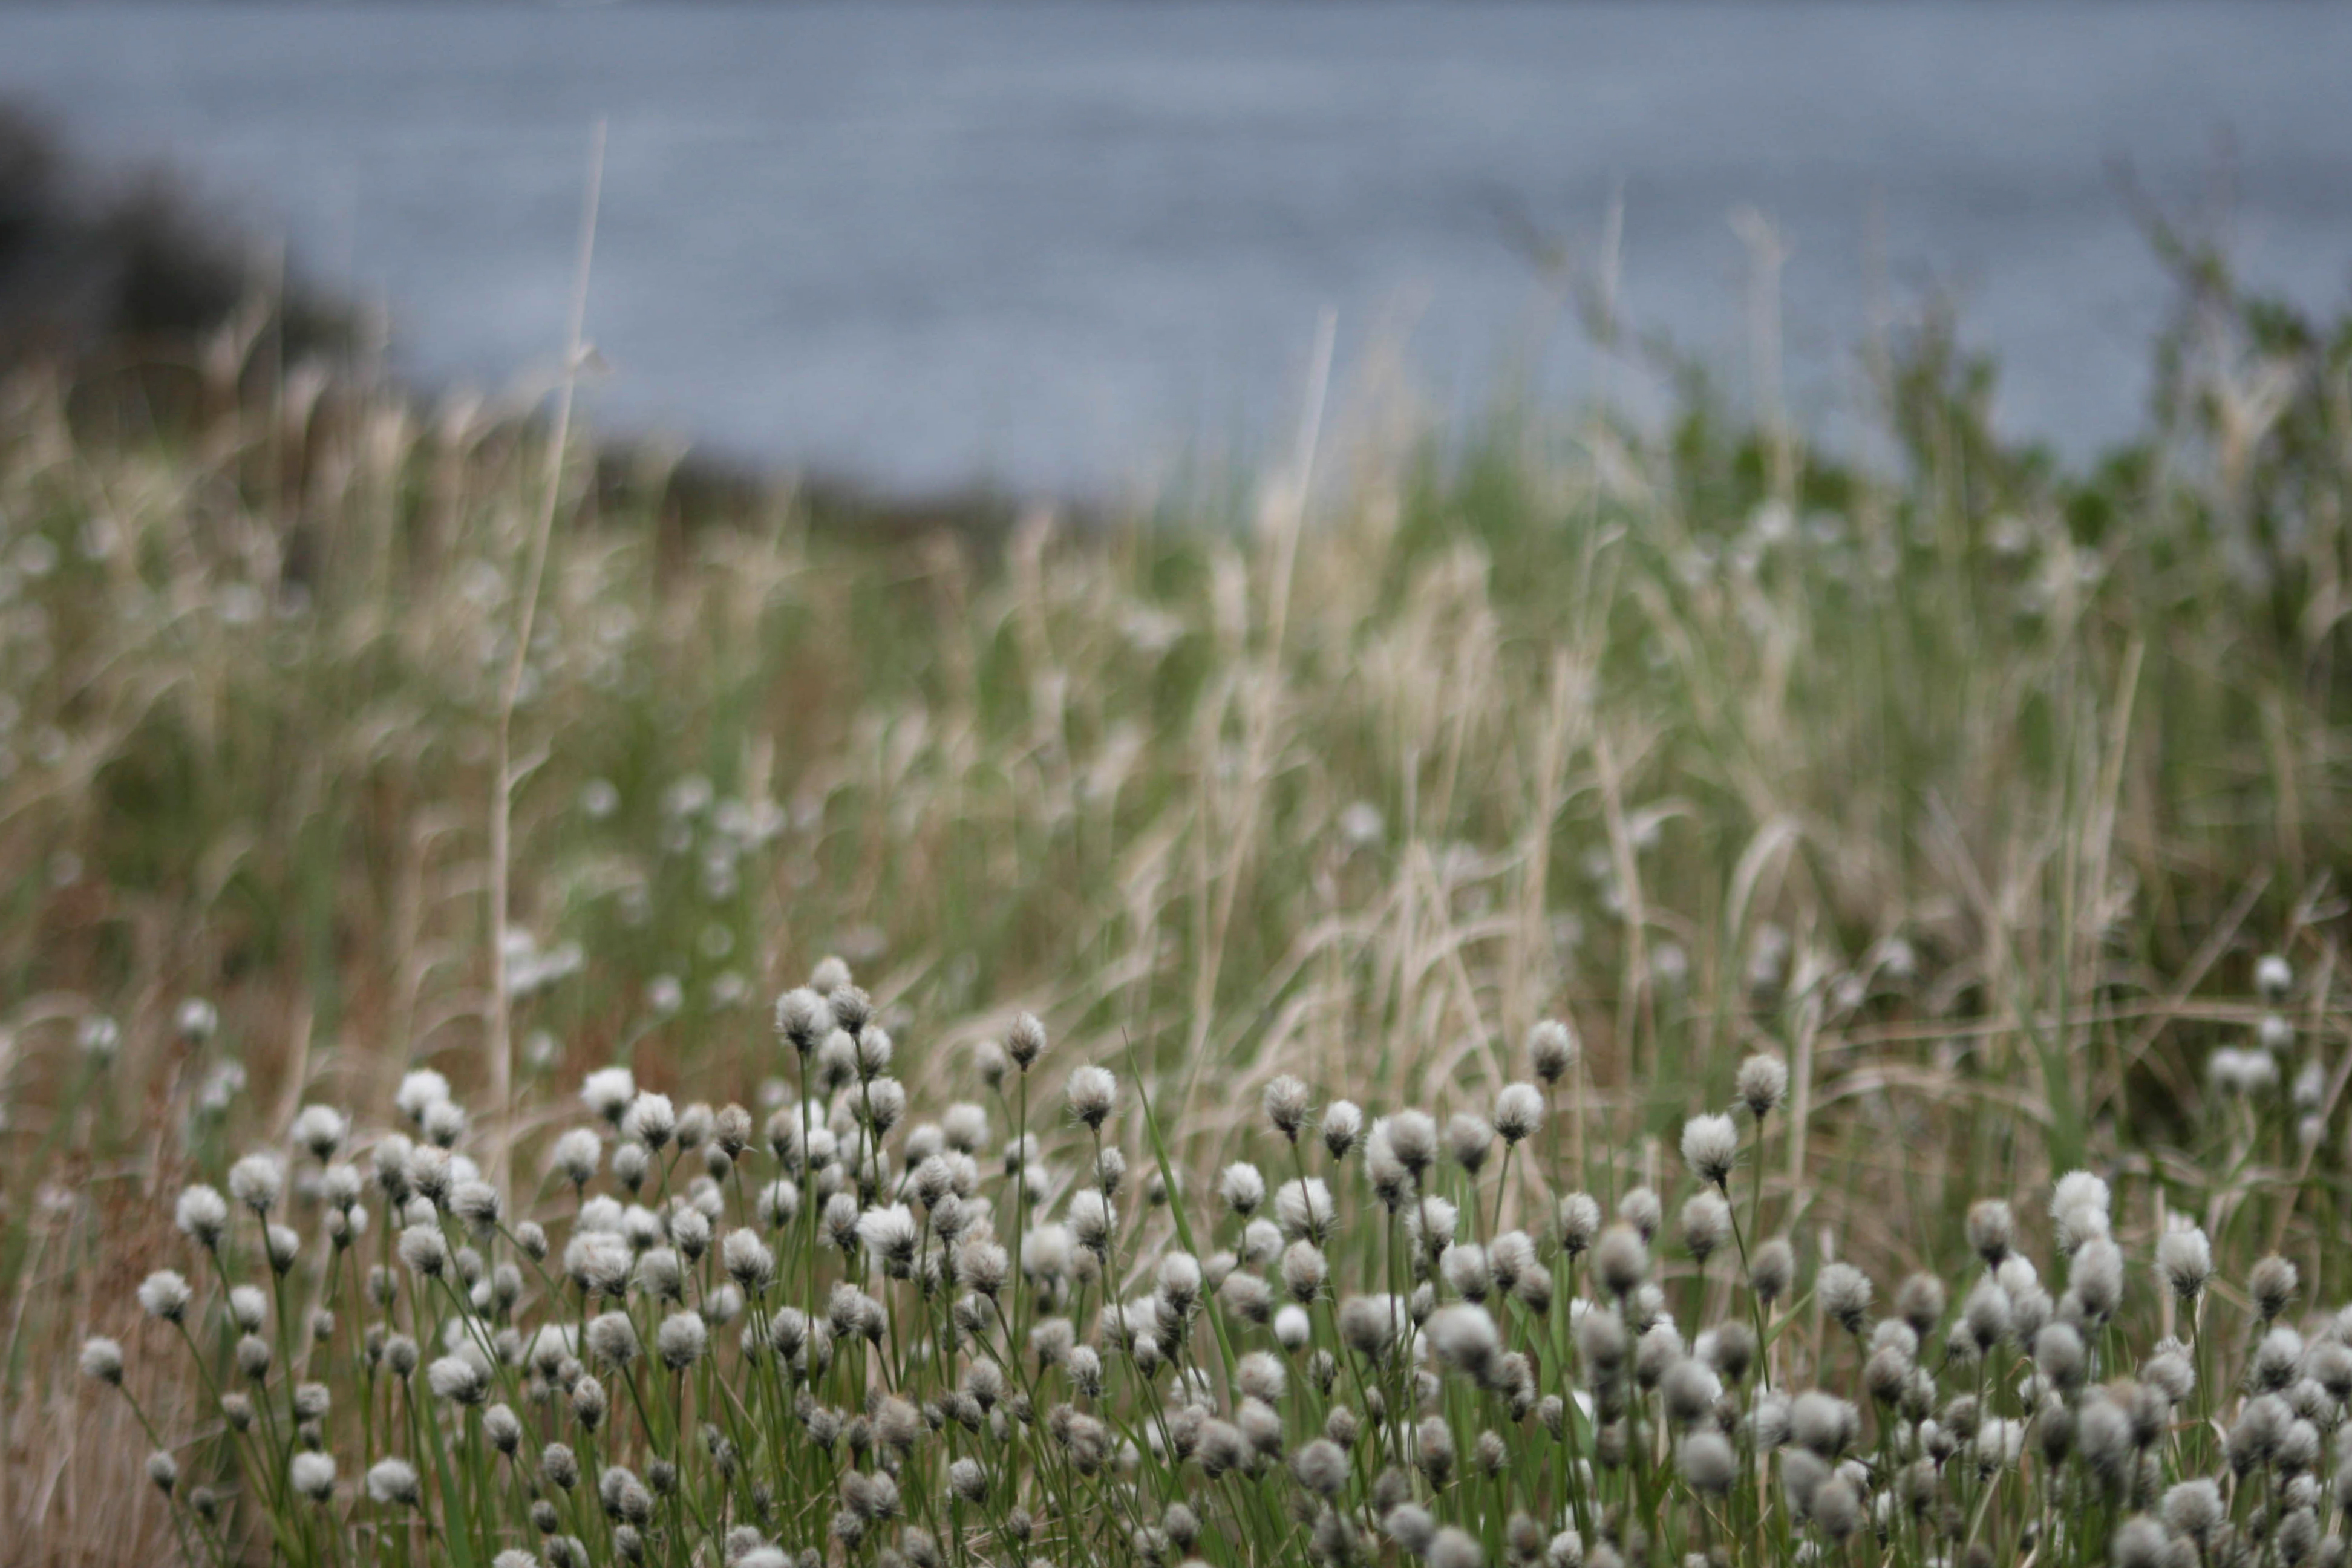
flower, plant, grass, prairie, grass family, field, ecoregion, meadow, flowering plant, wildflower, grassland, Forb, crop, steppe, herbaceous plant, phragmites, perennial plant